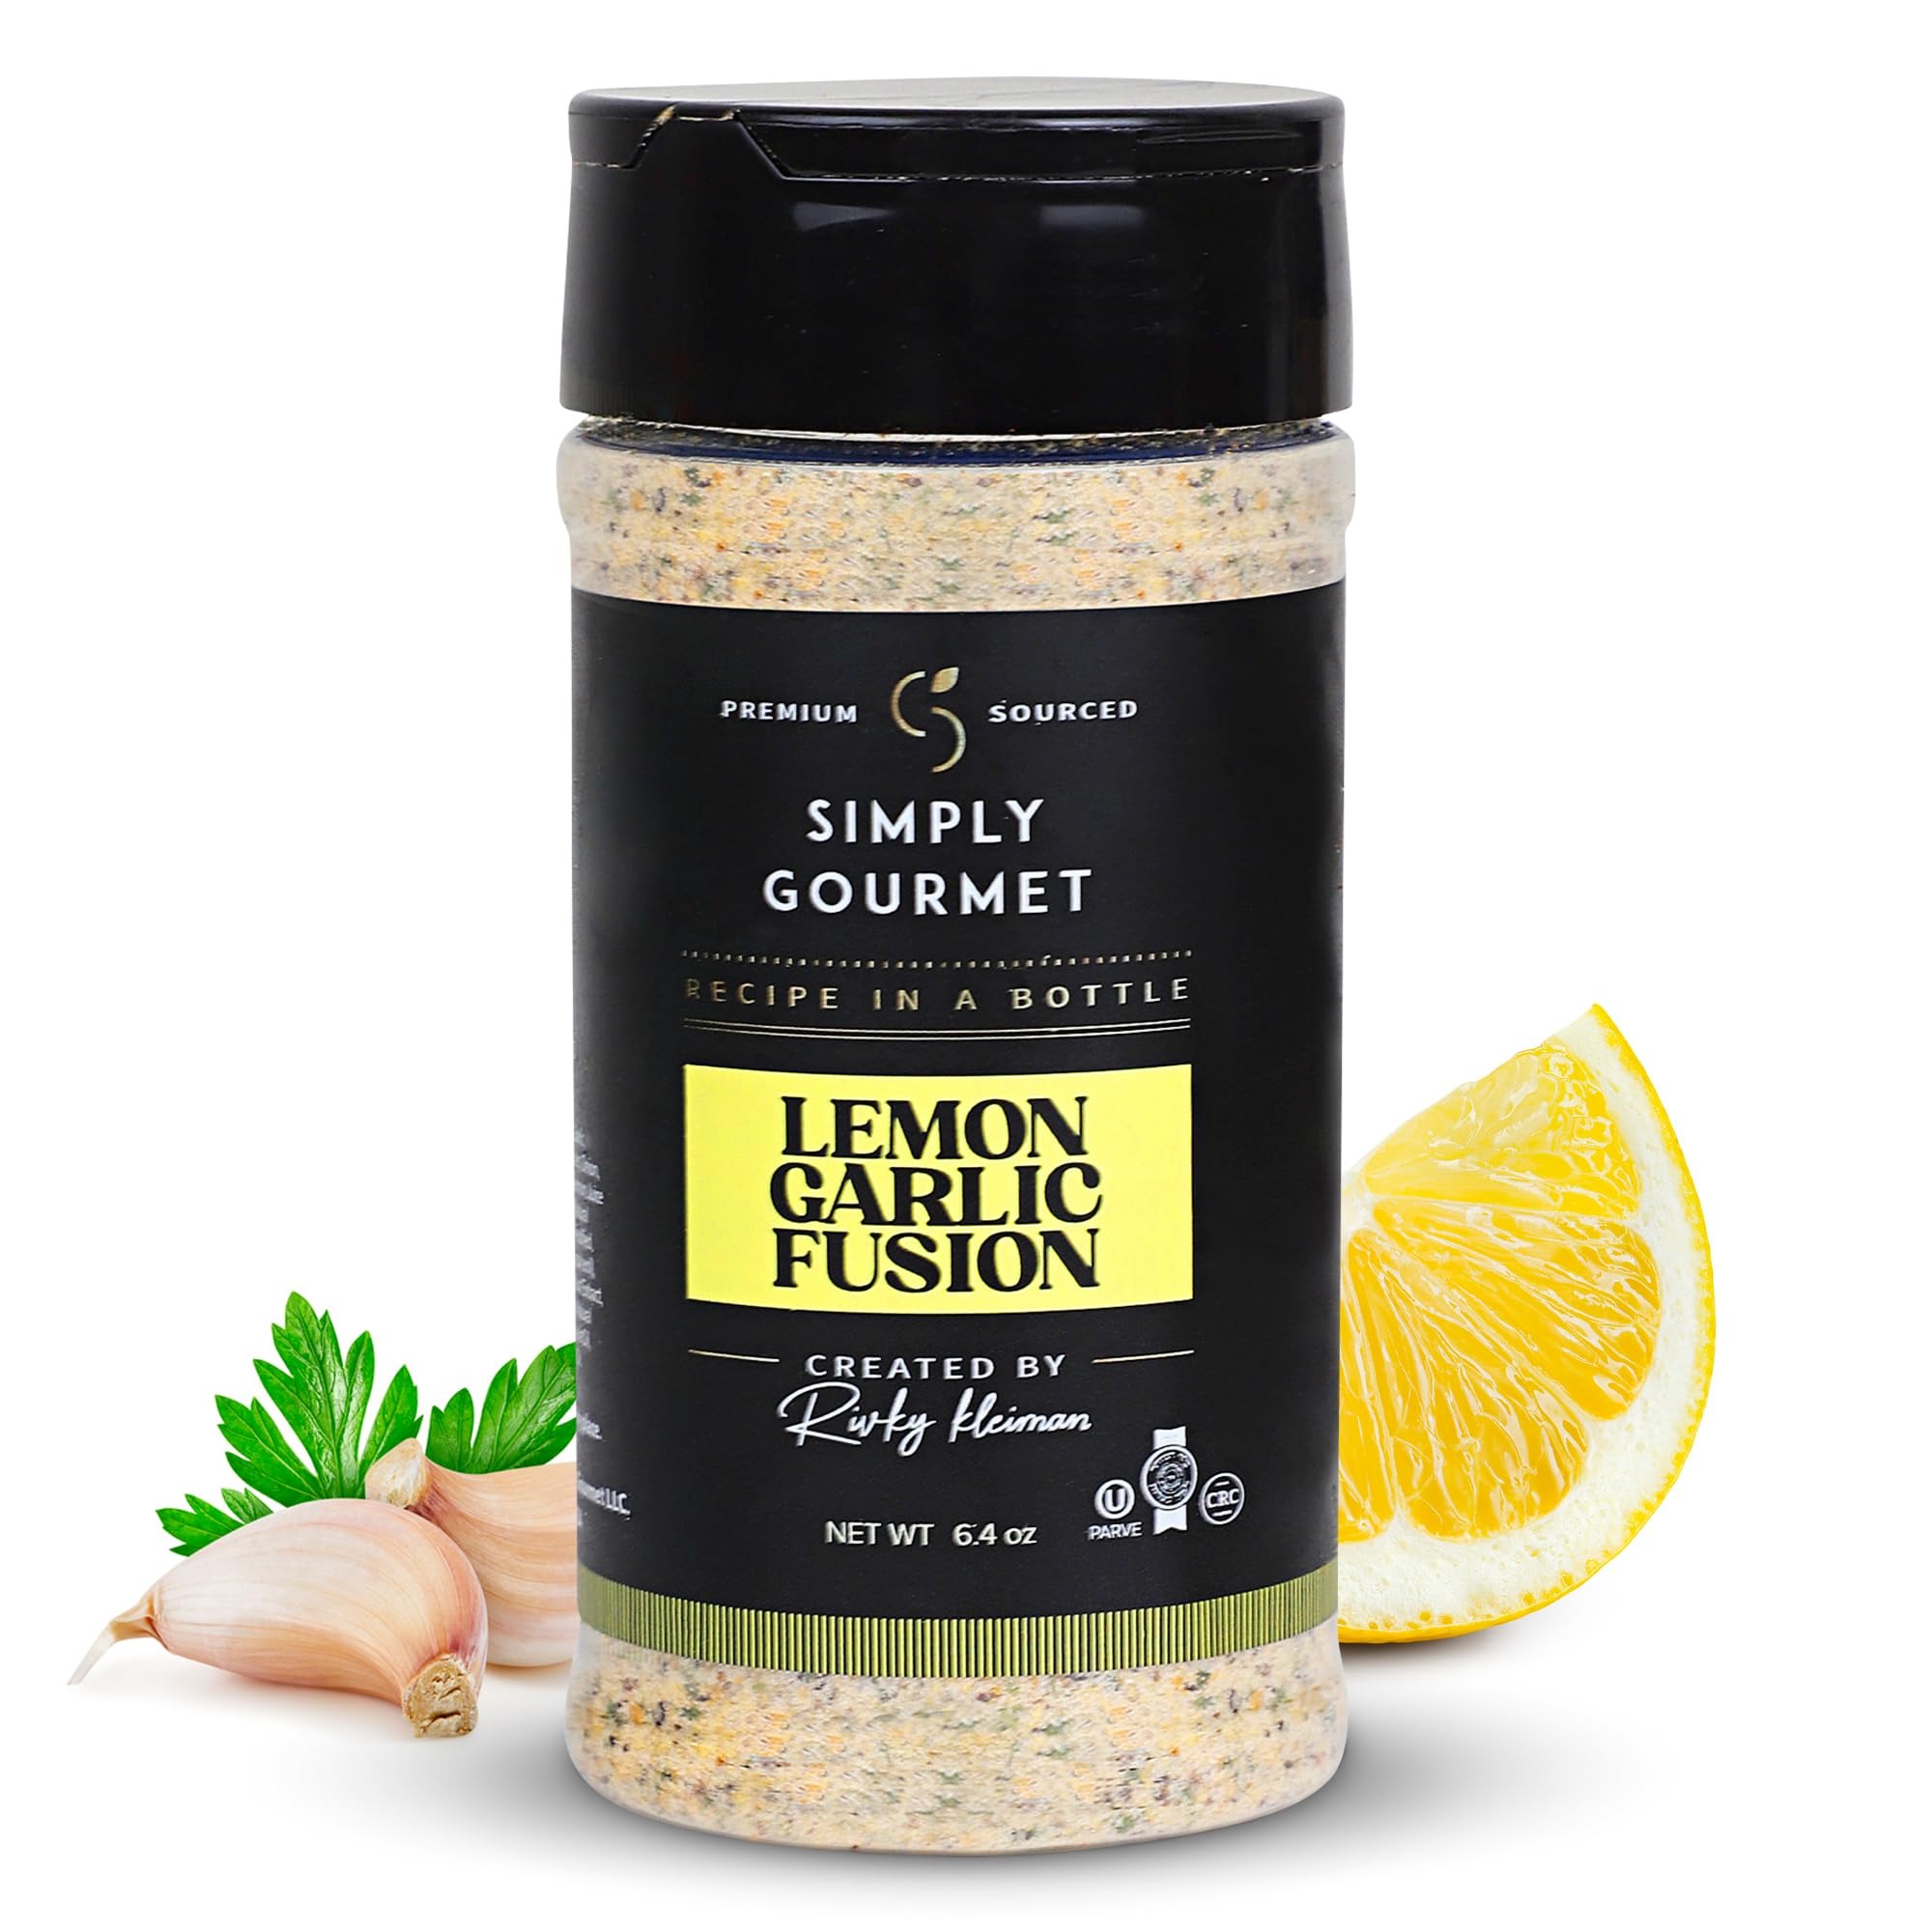
Item Name: Lemon Garlic Fusion 6.4oz | Recipe in a Bottle | Premium Blend Spice for Gourmet Cooking | No-Addition Needed, Versatile Culinary Season | Simply Gourmet by Rivky Kleiman
Bullet Point 1: Enhance your culinary creations with the irresistible flavor of our Lemon Garlic Fusion blend. Perfect for brightening chicken, fish, and vegetable dishes, it brings a refreshing zest that awakens the palate.
Bullet Point 2: Inspired Bestsellers - Crafted by the culinary genius behind the Simply Gourmet cookbook series, with over half million copies sold. Dive into Rivky's world for more inspiring ways to use these blends, enhancing every meal with unparalleled flavor.
Bullet Point 3: Versatile Use - Recipe in a Bottle is your go-to for a quick, gourmet twist. Use it as a dry rub, marinade, sole seasoning, or part of a grand recipe. Transform mundane meals into extraordinary culinary delights.
Bullet Point 4: No Extra Ingredients Needed - Enjoy the ease of cooking with our innovation, recipe in a bottle. We've taken care of the preparation; no extra ingredients are needed. It's not just a spice, it's a complete recipe in a bottle, ready to amplify your culinary game. Kosher Certified by the OU and CRC.
Bullet Point 5: Perfect for Cooking Enthusiasts - A thoughtful gift for budding chefs and food lovers. Whether it's a special occasion or a culinary exploration, our bottled spices are an ideal choice for those who cherish tasty, hassle-free cooking.
Product Description: Introducing our bottled spice recipes, your secret weapon for becoming a gourmet home chef without the hassle. About Us: At the heart of our brand lies a dedication to simplifying gourmet cooking. Rivky Kleiman, renowned for her bestselling cookbook series, Simply Gourmet, with over half a million copies sold worldwide, brings her culinary mastery into your kitchen through Recipe in a Bottle. Our blends are designed to offer versatility and ease, making gourmet cooking a part of your everyday life. Experience the convenience of having a complete recipe at your fingertips: Premium Quality: Each blend is crafted with the highest quality ingredients to ensure your dishes are nothing short of spectacular. Inspired Culinary Creations: Follow Rivky on Instagram and dive into her cookbooks for a treasure trove of inspiring recipes that perfectly complement our spice blends. Unparalleled versatility: Whether marinating, seasoning or creating, our bottled spice recipes add depth and complexity to any dish, promising an unforgettable culinary experience. Gourmet Cooking: Simplify gourmet cooking and focus on the joy of creating and savoring delicious meals thanks to our organic spices and seasonings. Created by Rivky Kleiman, the culinary expert behind the Simply Gourmet series, this premium blend packs a complete recipe in a bottle, making gourmet cooking accessible and enjoyable for everyone. Elevate your cooking to gourmet levels with our Recipe in a Bottle by Rivky Kleiman. Explore the endless possibilities and discover the ease of creating mouth-watering dishes that will impress your guests and satisfy your gourmet cravings.
Value: 5.0
Unit: Ounce

Price: 12.99